Comparison of orbital launcher families

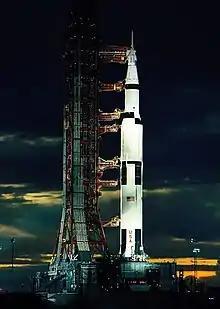
A Saturn V rocket, one of the most powerful operational launch vehicles to date

This article compares different orbital launcher families (launchers which are significantly different from other members of the same 'family' have separate entries). The article is organized into two tables: the first contains a list of currently active and under-development launcher families, while the second contains a list of retired launcher families.